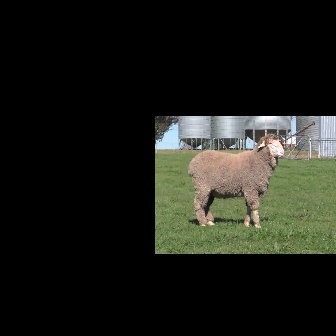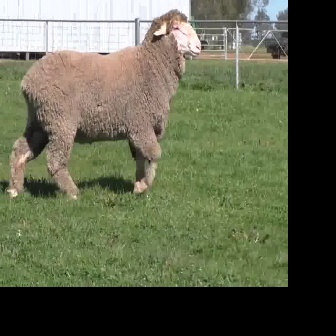
  Please identify the target specified by the bounding box [187,132,284,229] in the first image and locate it in the second image. Return the coordinates in [x_min,y_min,x_max,y_max] format.
Answer: [4,7,201,203]